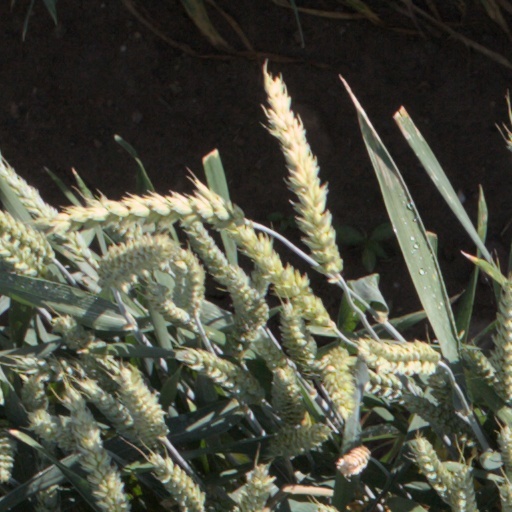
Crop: wheat